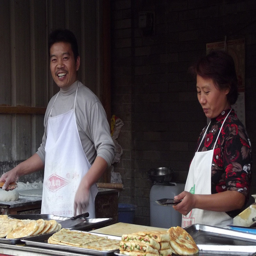
A man standing next to a woman in a kitchen filled with food.
A man and a woman with cell phone in hand behind table of food trays.
A man and a woman are preparing large trays of food.
A smiling man and a woman making food.
An Asian man and woman preparing food on a grill.